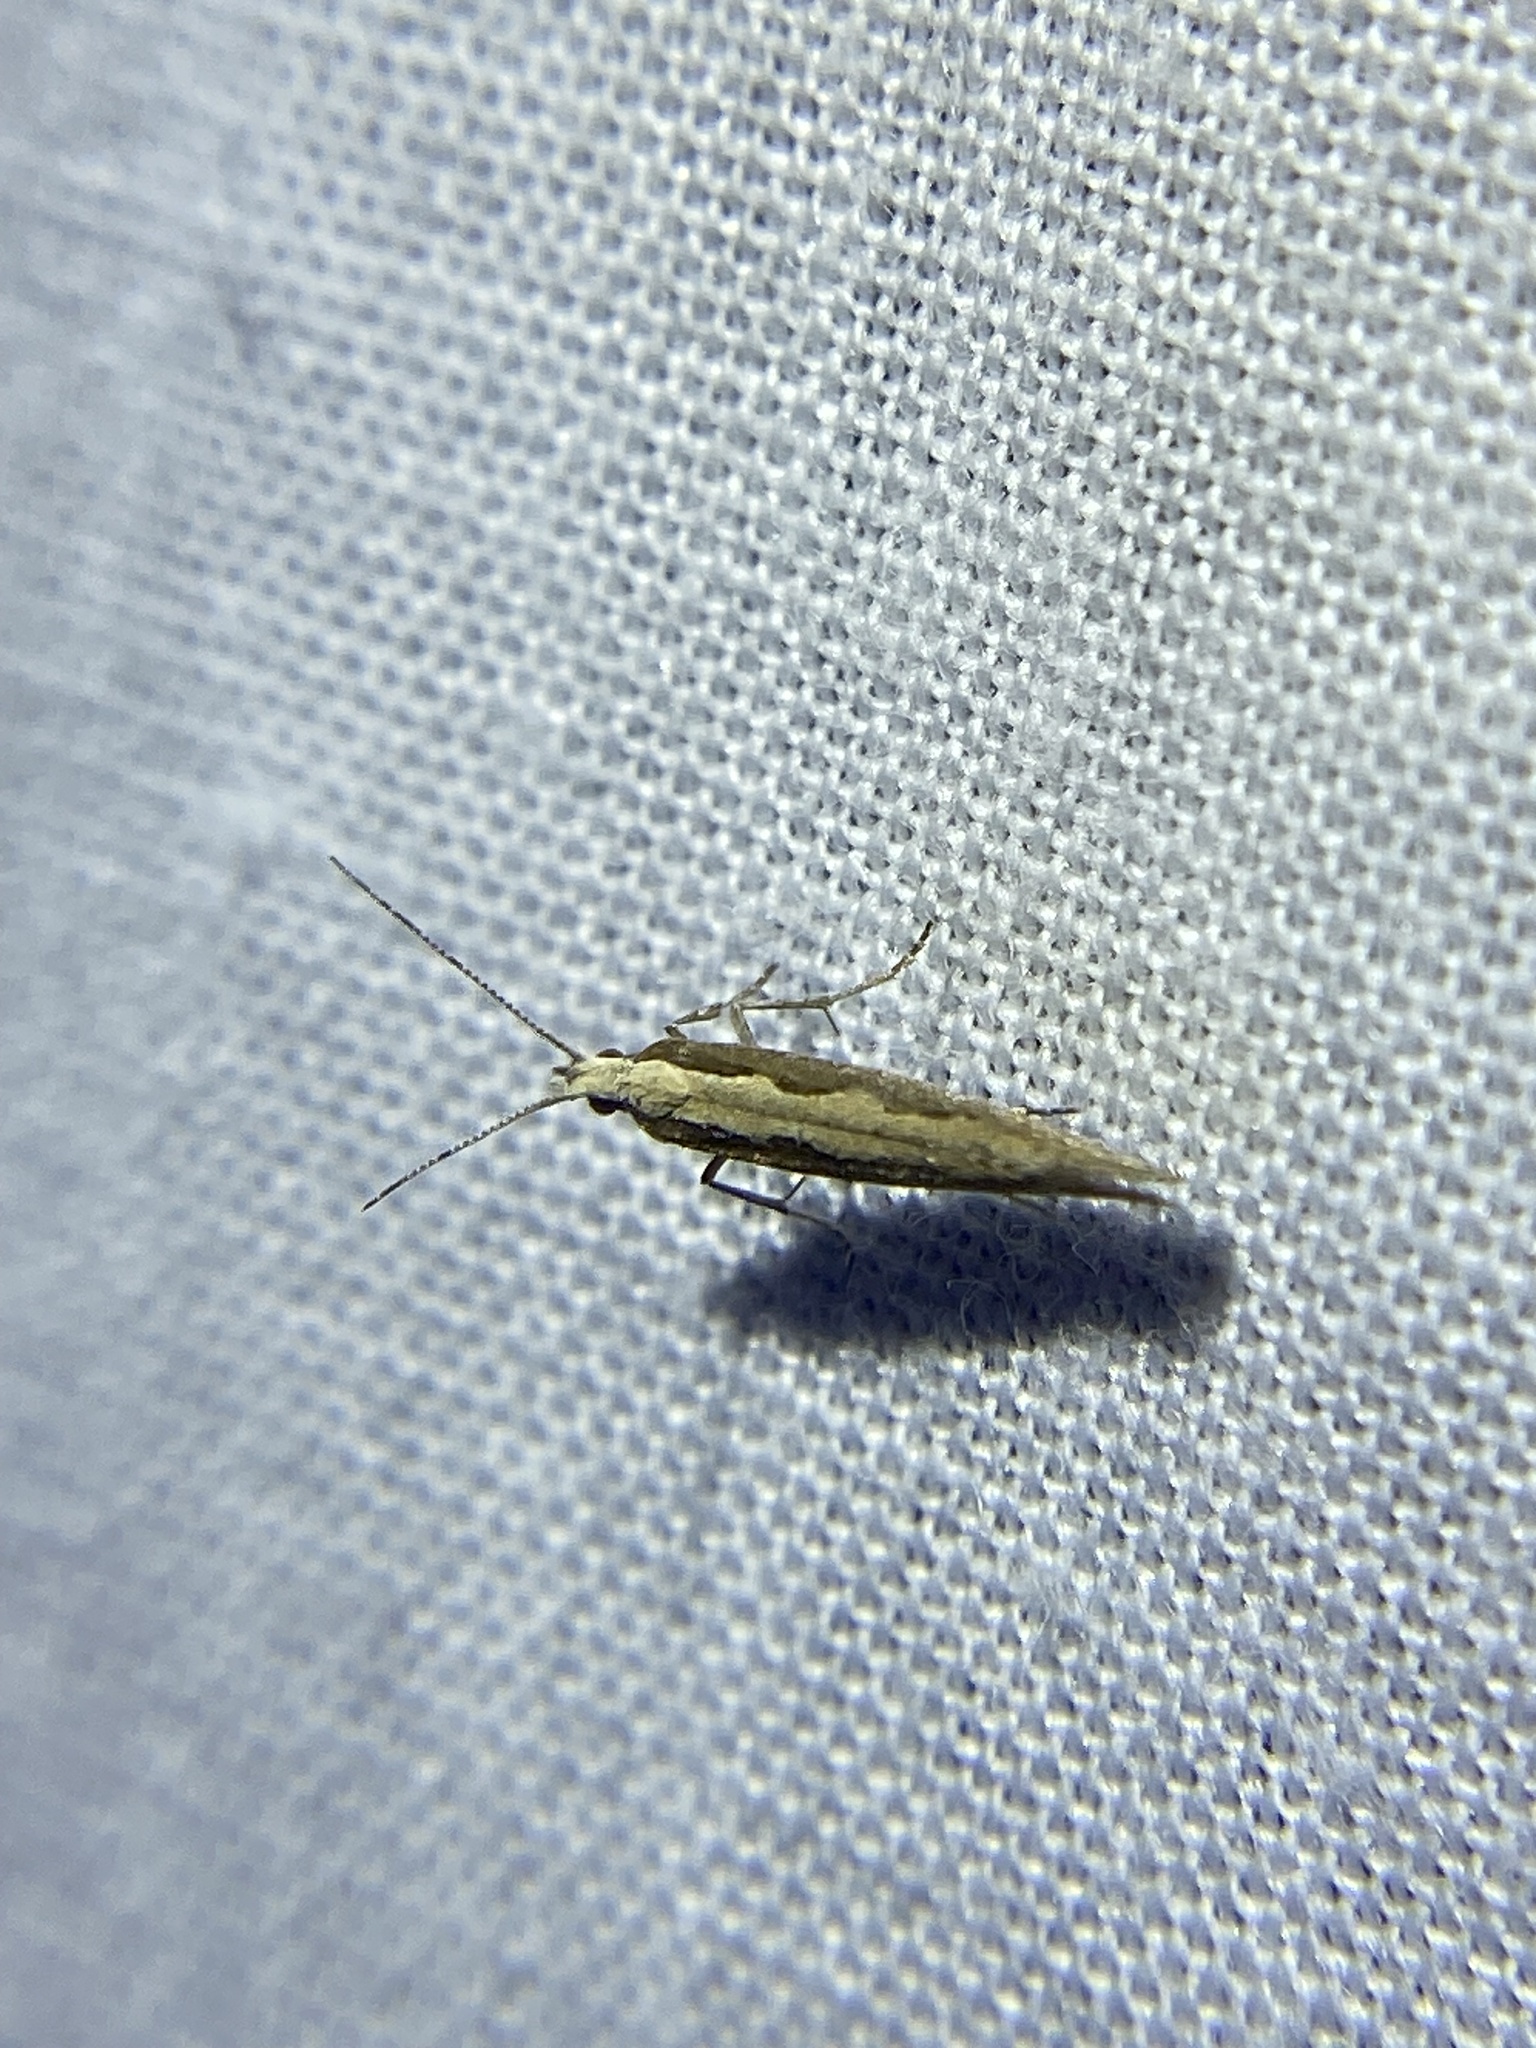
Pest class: diamondback_moth